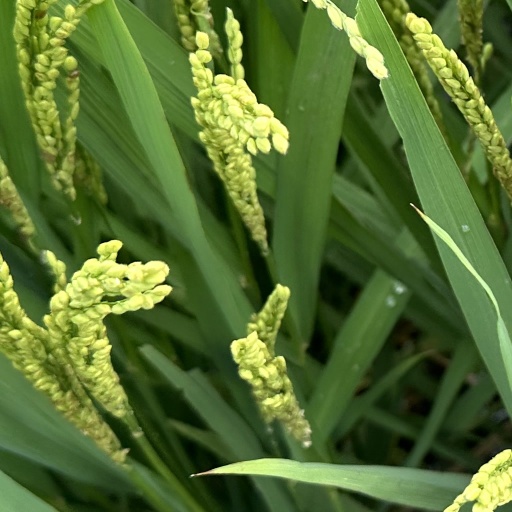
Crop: rice